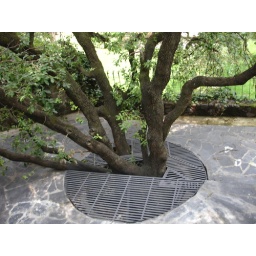
Reforma 2540 - Multi-tiered patio with tree in the center. Rod iron fence is end of property.